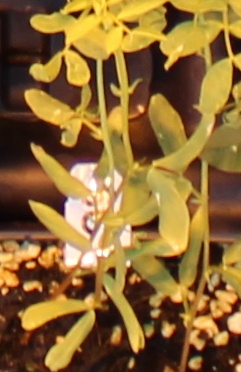
Label: Lentil